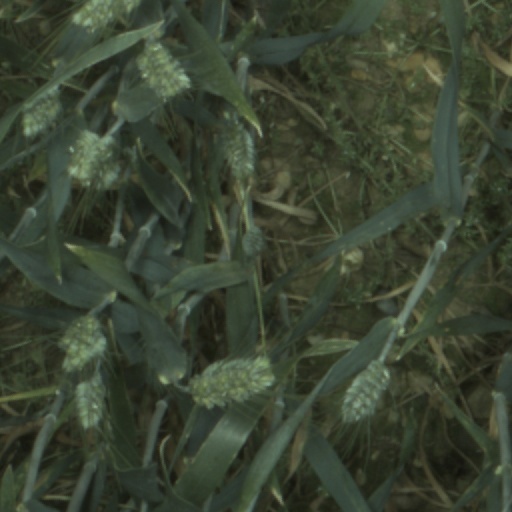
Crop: wheat